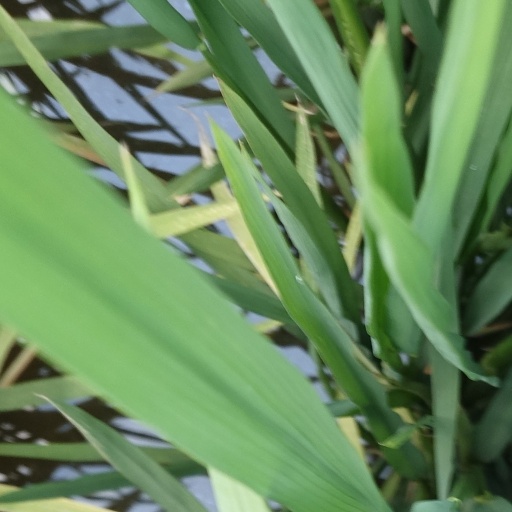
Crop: rice